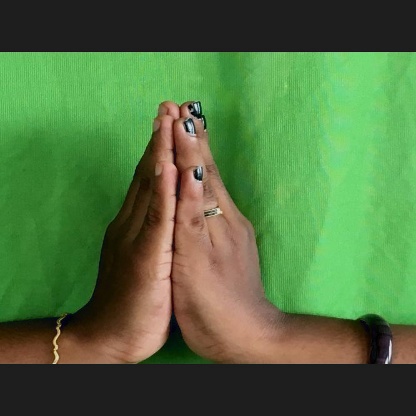
Mudra: Anjali